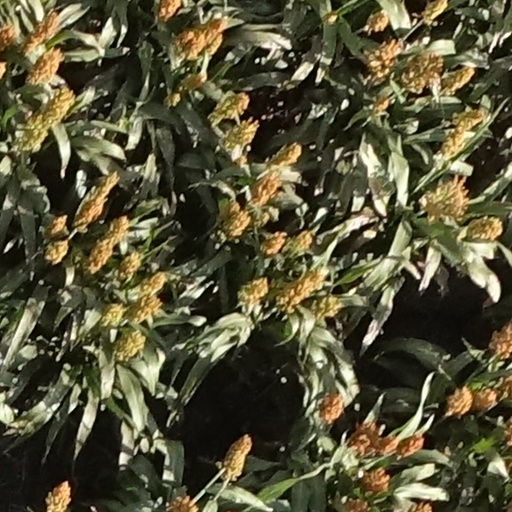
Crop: sorghum